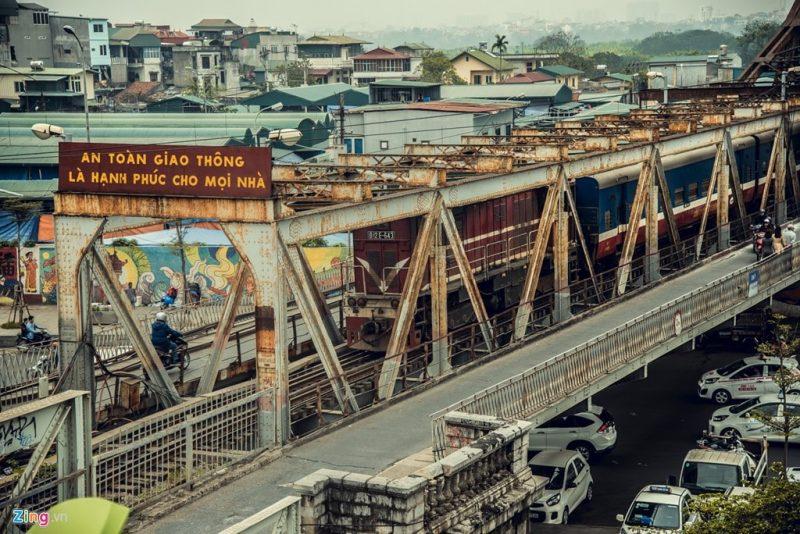
có một đoàn tàu hoả đang đi ở trên một cây cầu